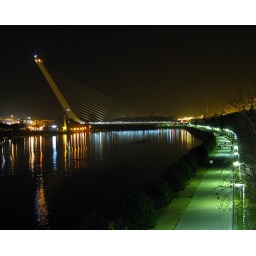
Night shot of a bridge over the river in Seville